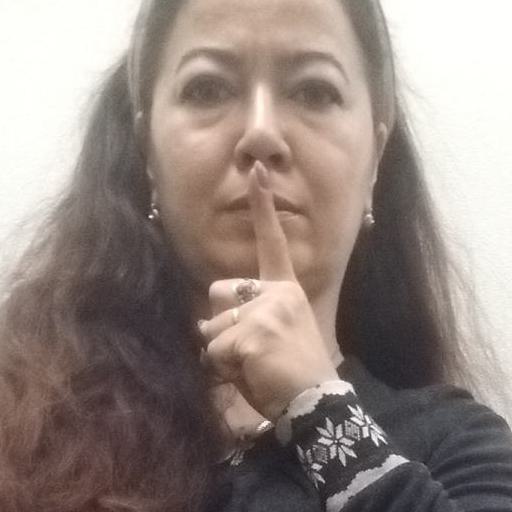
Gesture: mute